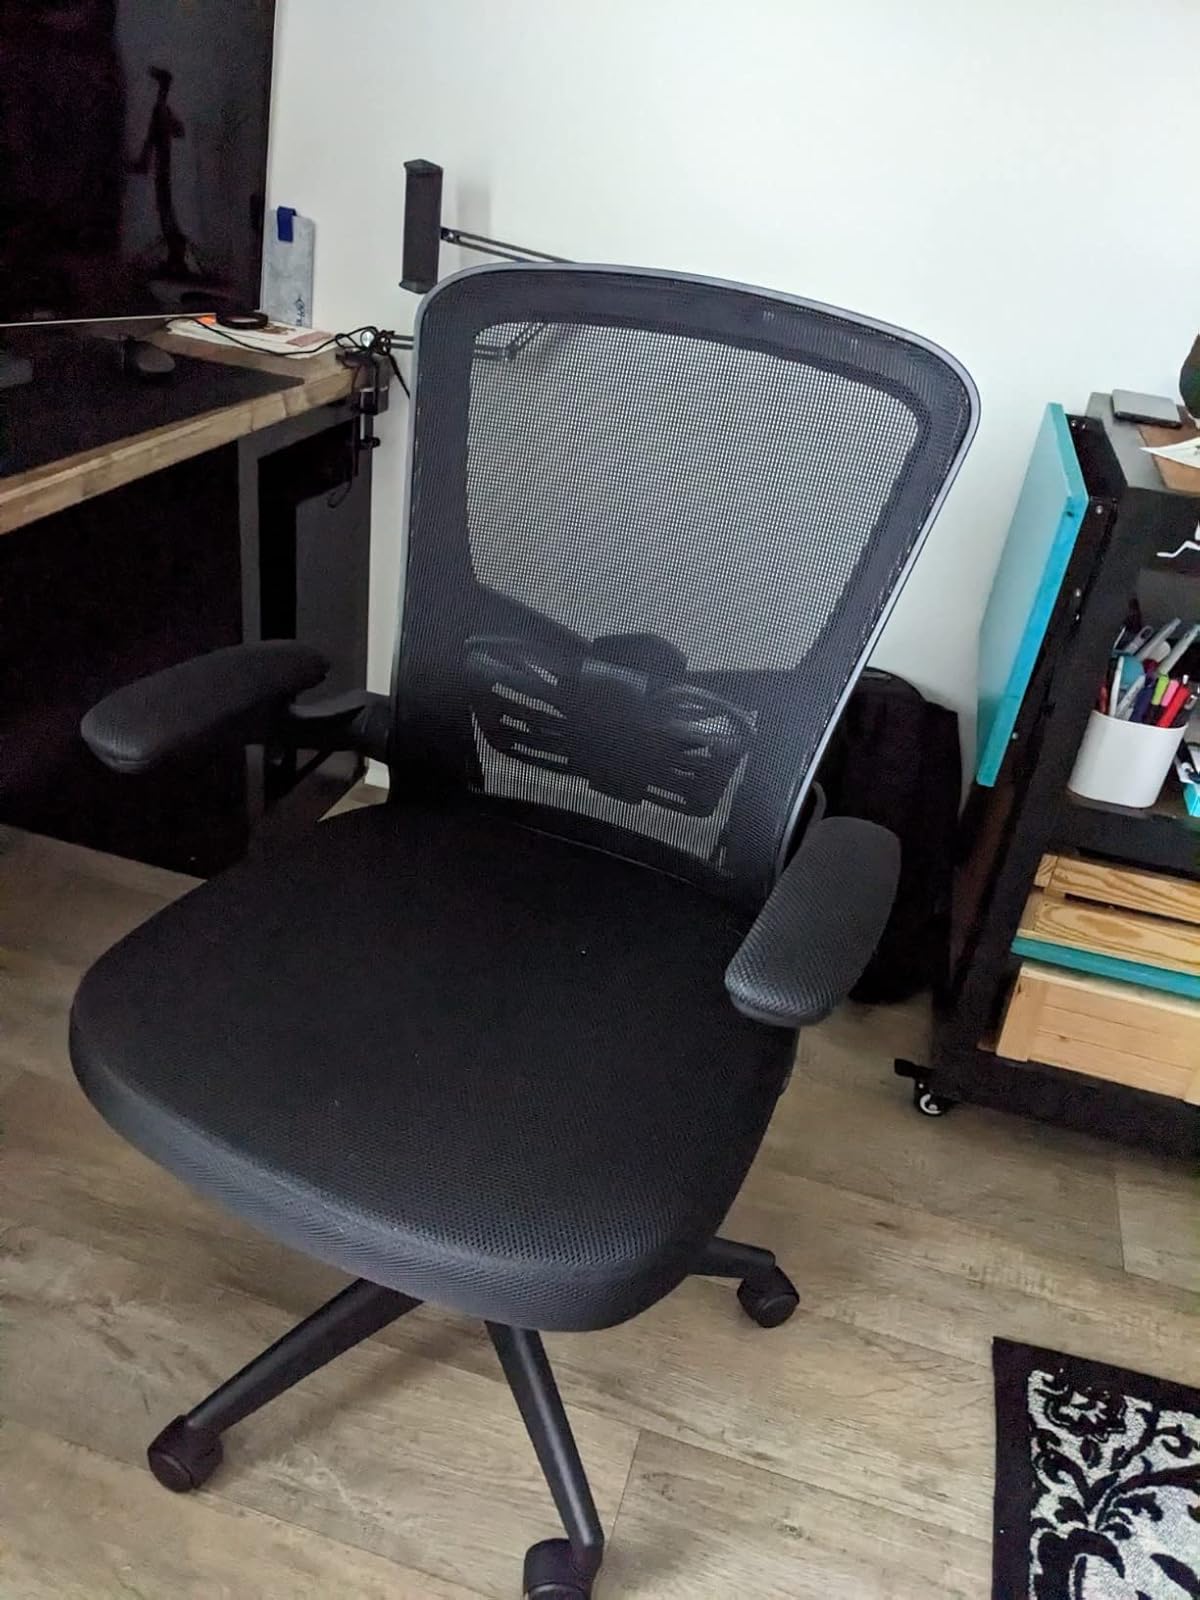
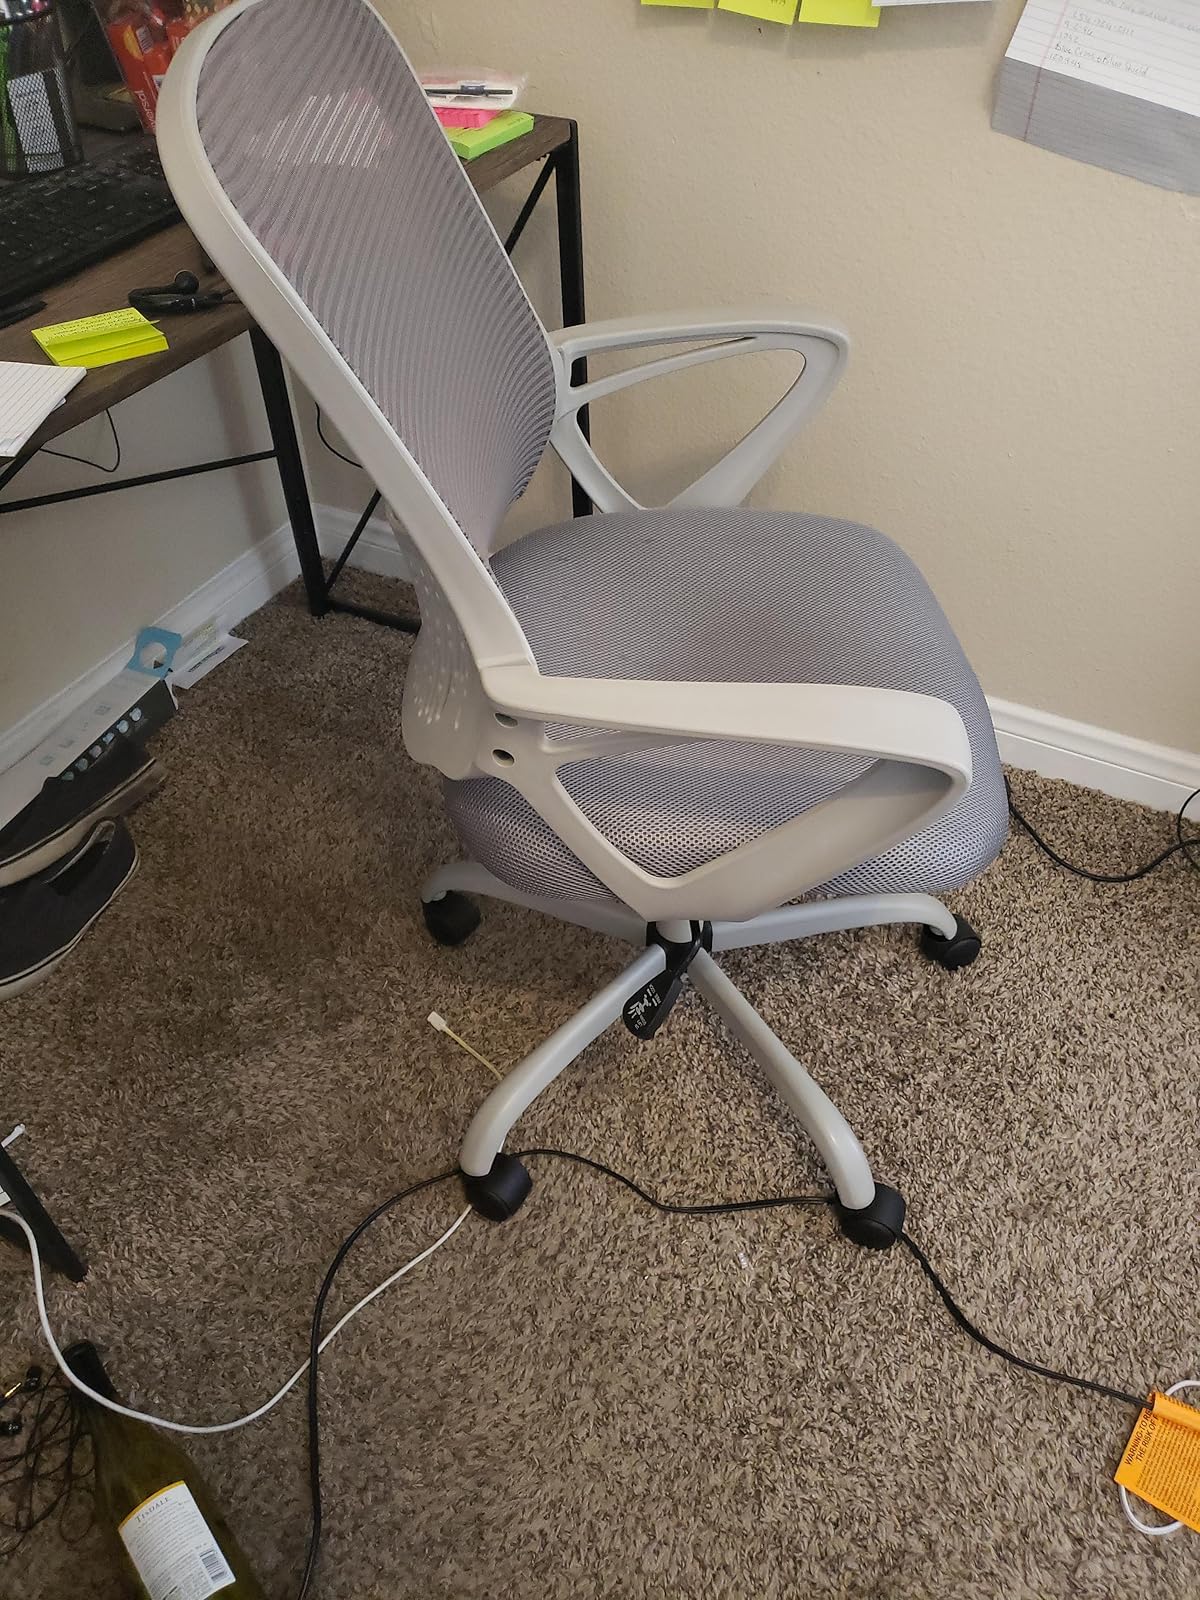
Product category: items_chair
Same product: no